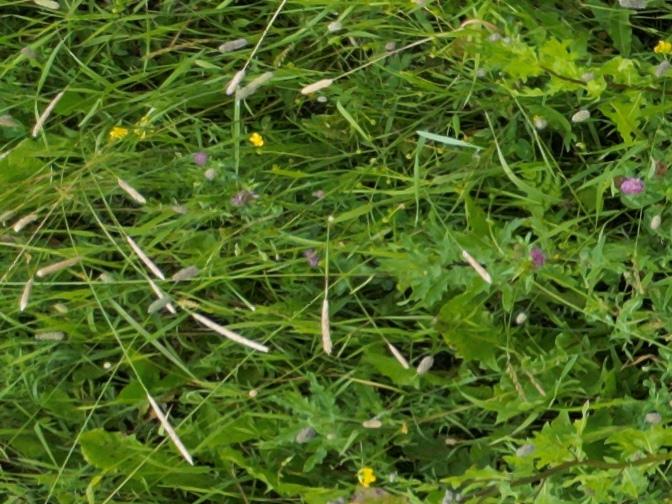
Flowers visible: yarrow flowers,  daisy flowers